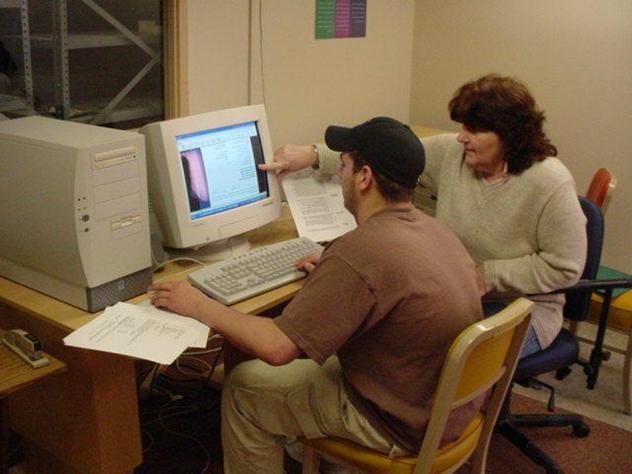
Label: not_food